Gordon Wilson (peace campaigner)

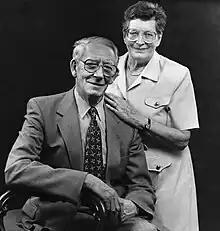
Wilson with his wife Joan

Gordon Wilson (25 September 1927 – 27 June 1995) was a draper in Enniskillen, County Fermanagh, who became known internationally as a peace campaigner during the Troubles in Northern Ireland.